Ghost in the Shell (1995 film)

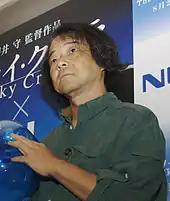
Director Mamoru Oshii in 2008

Mamoru Oshii originally wanted to direct "" after he finished "" (1993). He proposed the project to Bandai Visual but was asked to direct an adaptation of Masamune Shirow's 1989 manga, "Ghost in the Shell", instead. Oshii would later get to work on "Jin-Roh", but only as a writer. Oshii stated, "My intuition told me that this story about a futuristic world carried an immediate message for our present world. I am also interested in computers through my own personal experience with them. I had the same feeling about "Patlabor" and I thought it would be interesting to make a film that took place in the near future. There are only a few movies, even out of Hollywood, which clearly portray the influence and power of computers. I thought this theme would be more effectively conveyed through animation." Oshii expanded on these thoughts in a later interview, noting that technology changes people and had become a part of the culture of Japan. He commented that his use of philosophy caused producers to become frustrated because of sparing use of action scenes. Oshii also acknowledged that a movie with more action would sell better, but he continued to make these movies anyway. When Oshii went back to make changes to the original "Ghost in the Shell" to re-release it as "Ghost in the Shell 2.0", one of the reasons he gave was that the film did not resemble , and that he wanted to update the film to reflect changes in perspective.